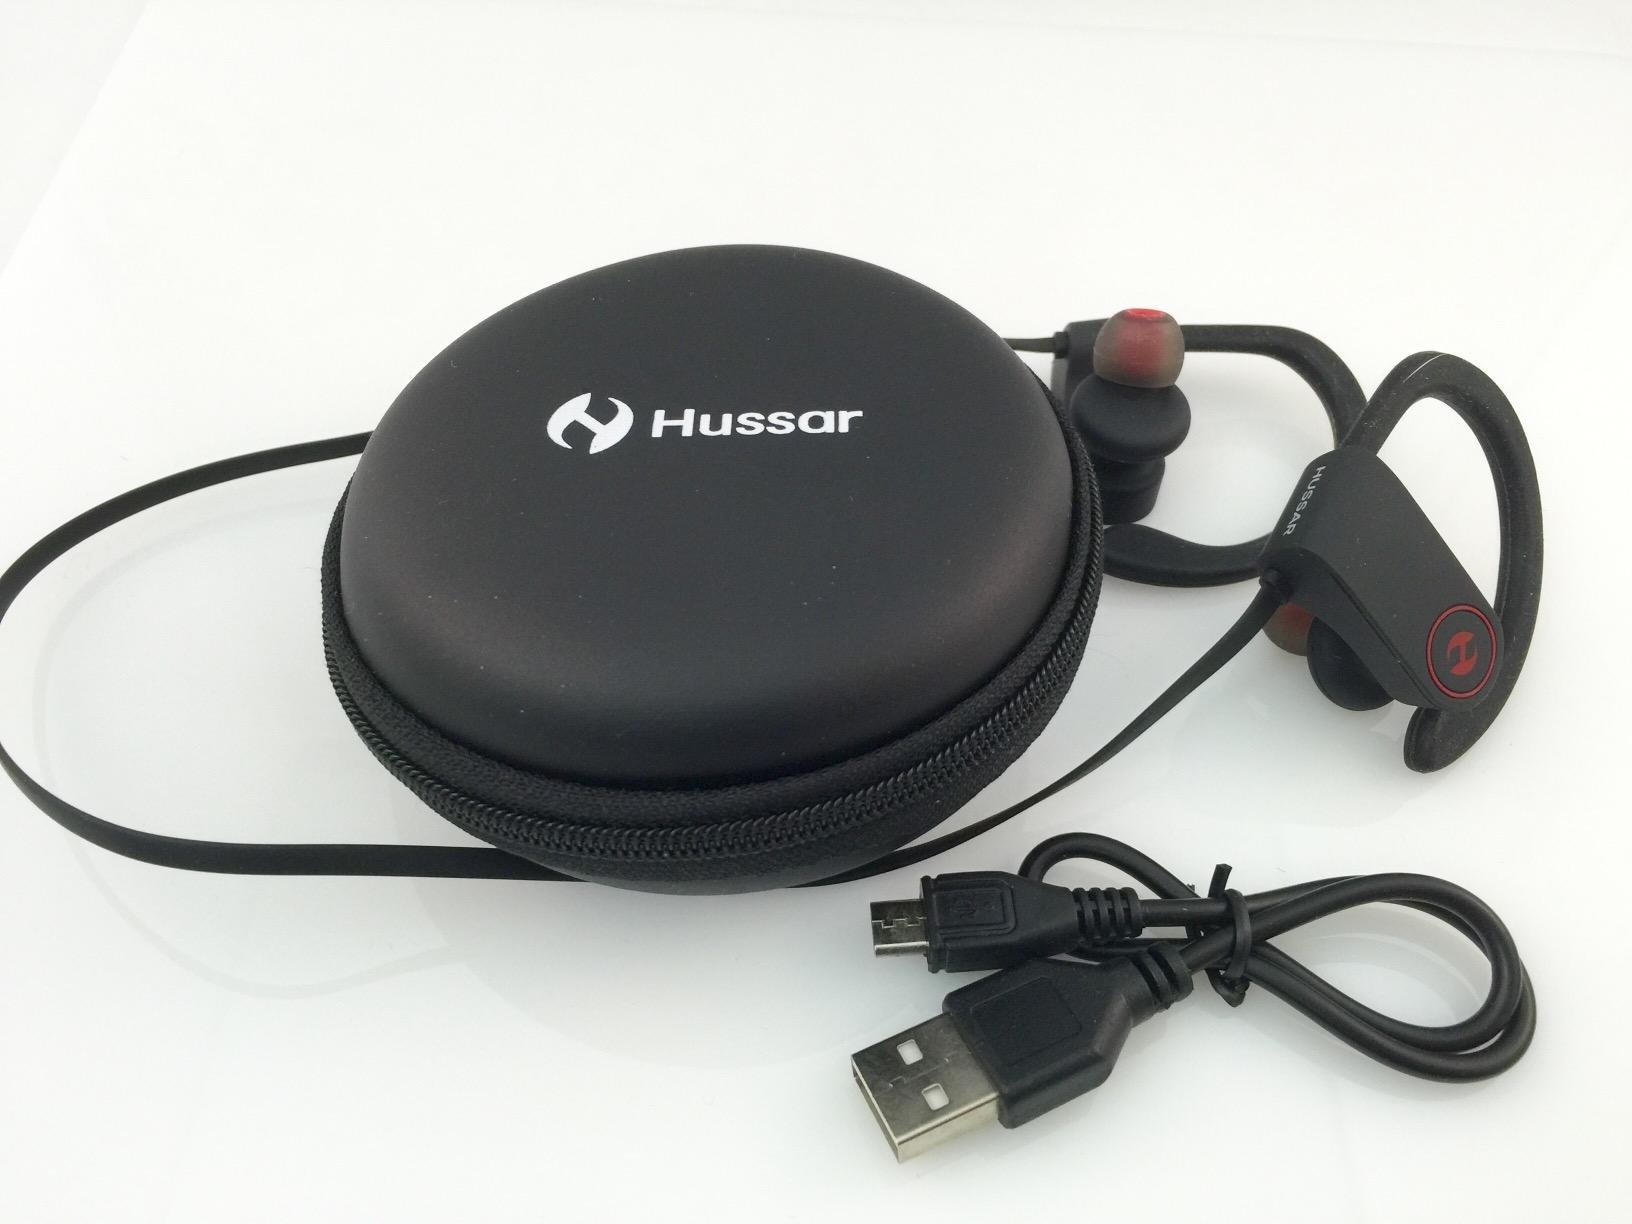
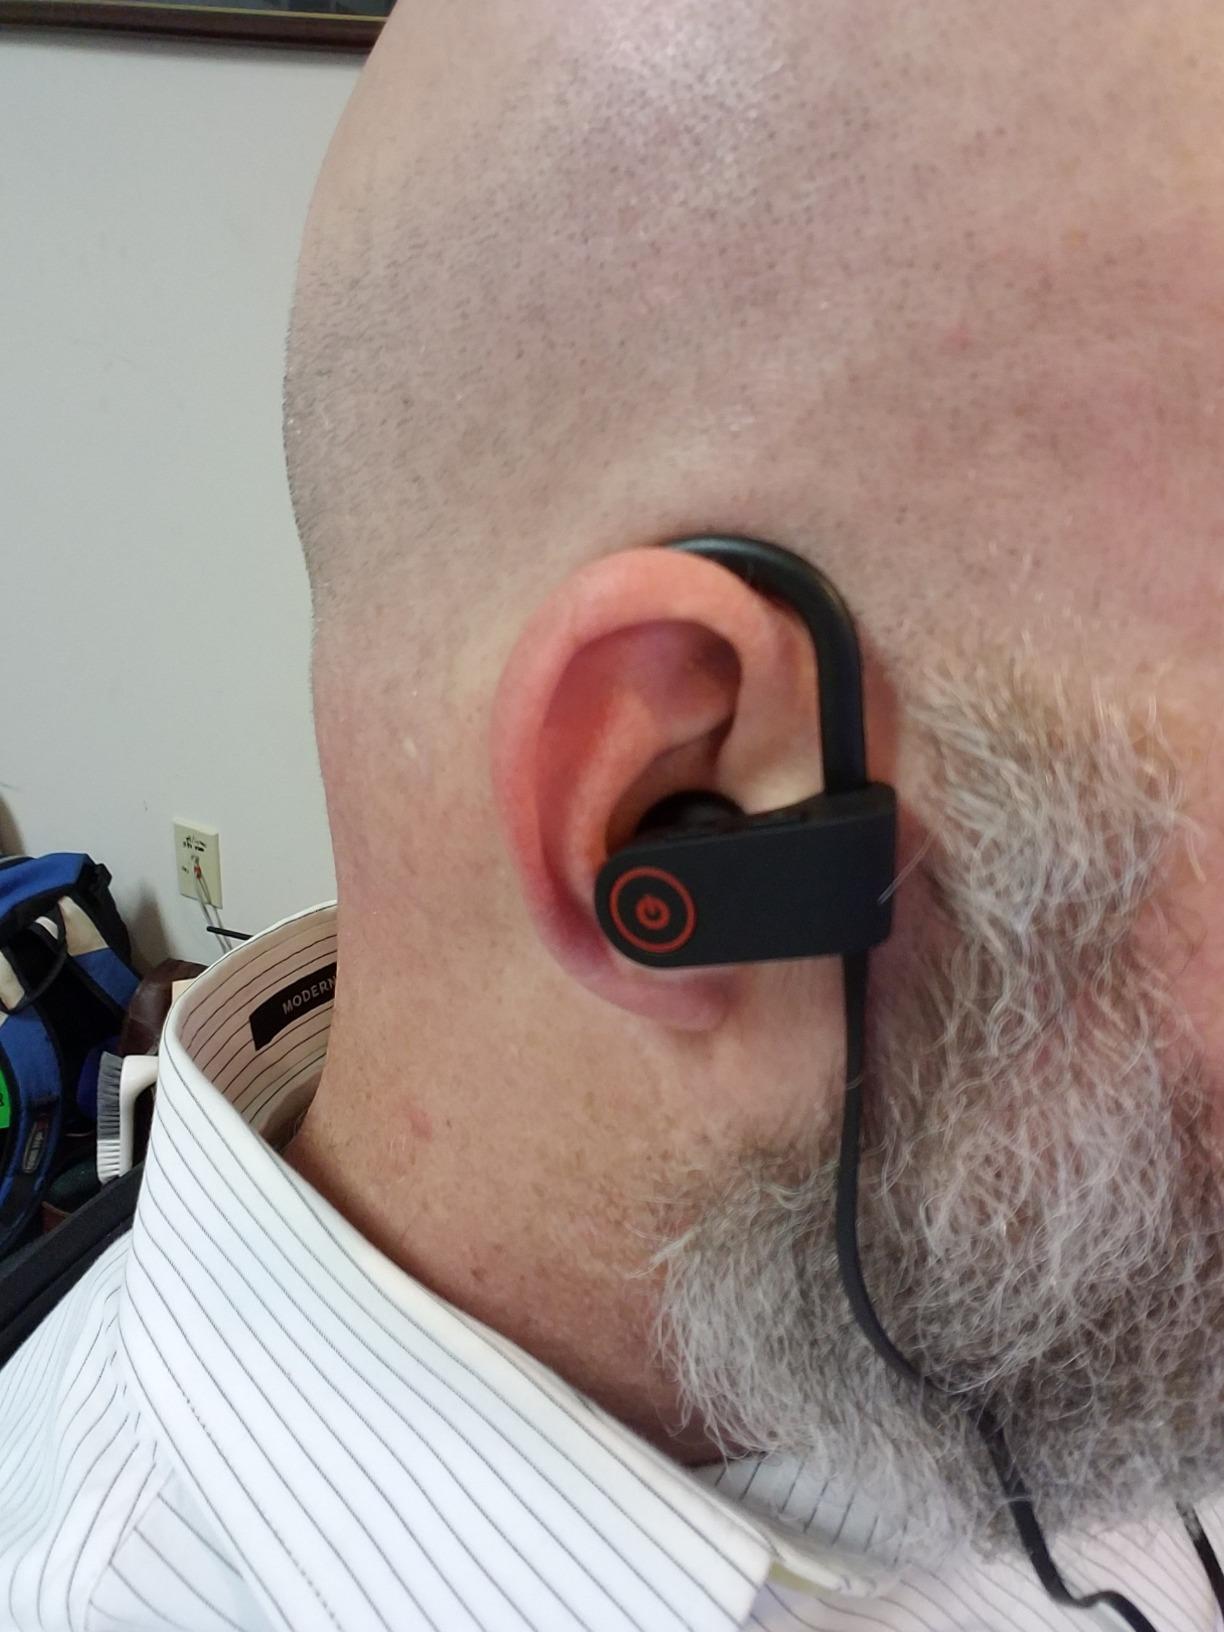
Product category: headphones
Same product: yes